Paul Braaten

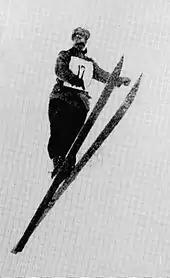
Paul Braaten

Paul Braaten (23 March 1876 - 20 January 1963) was a Norwegian Nordic skier who won the Nordic combined at the Holmenkollen ski festival in 1899. Braaten also won the men's 30 km cross-country skiing events in 1900 and 1901. For his 1899 Nordic combined victory, Braaten earned the Holmenkollen medal (shared with Robert Pehrson), in recognition of his outstanding achievements as a skiing athlete.